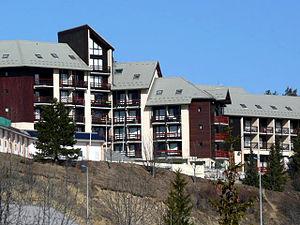
Gresse-en-Vercors est une commune française située dans le département de l'Isère en région Auvergne-Rhône-Alpes.